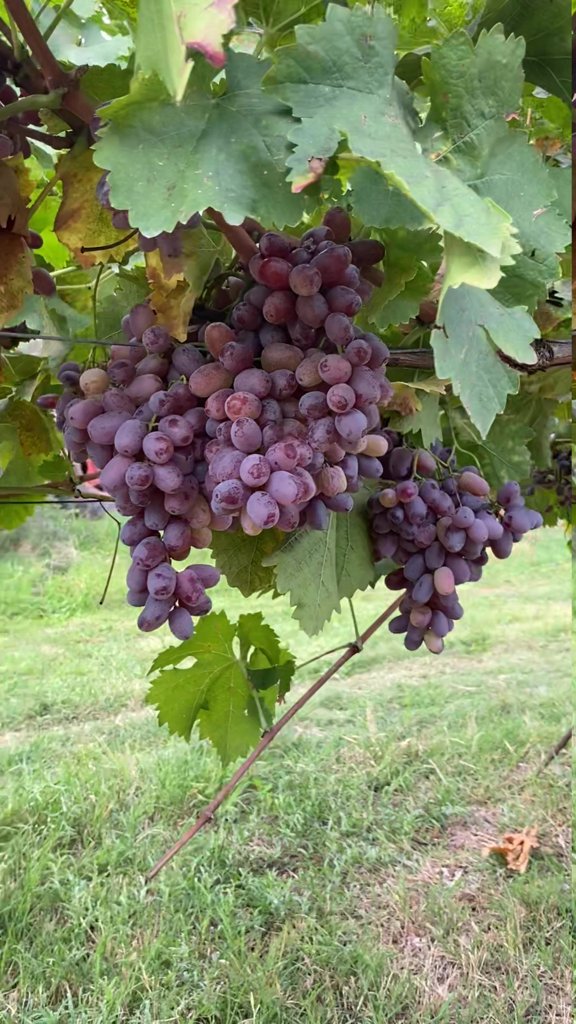
Berries visible: 194
Grape clusters: 3